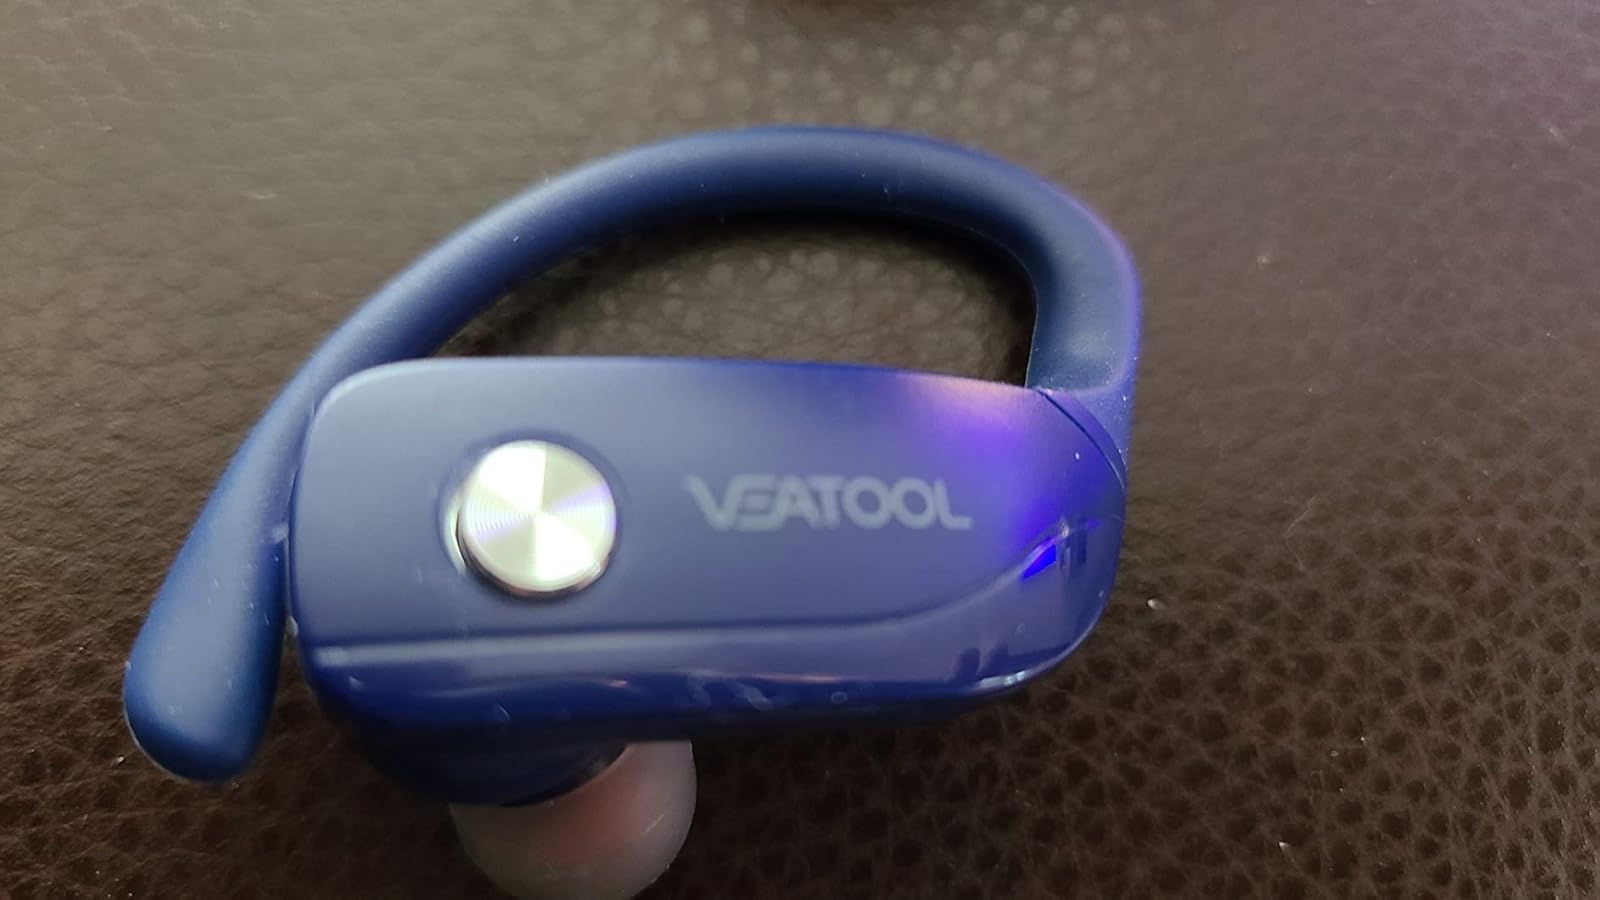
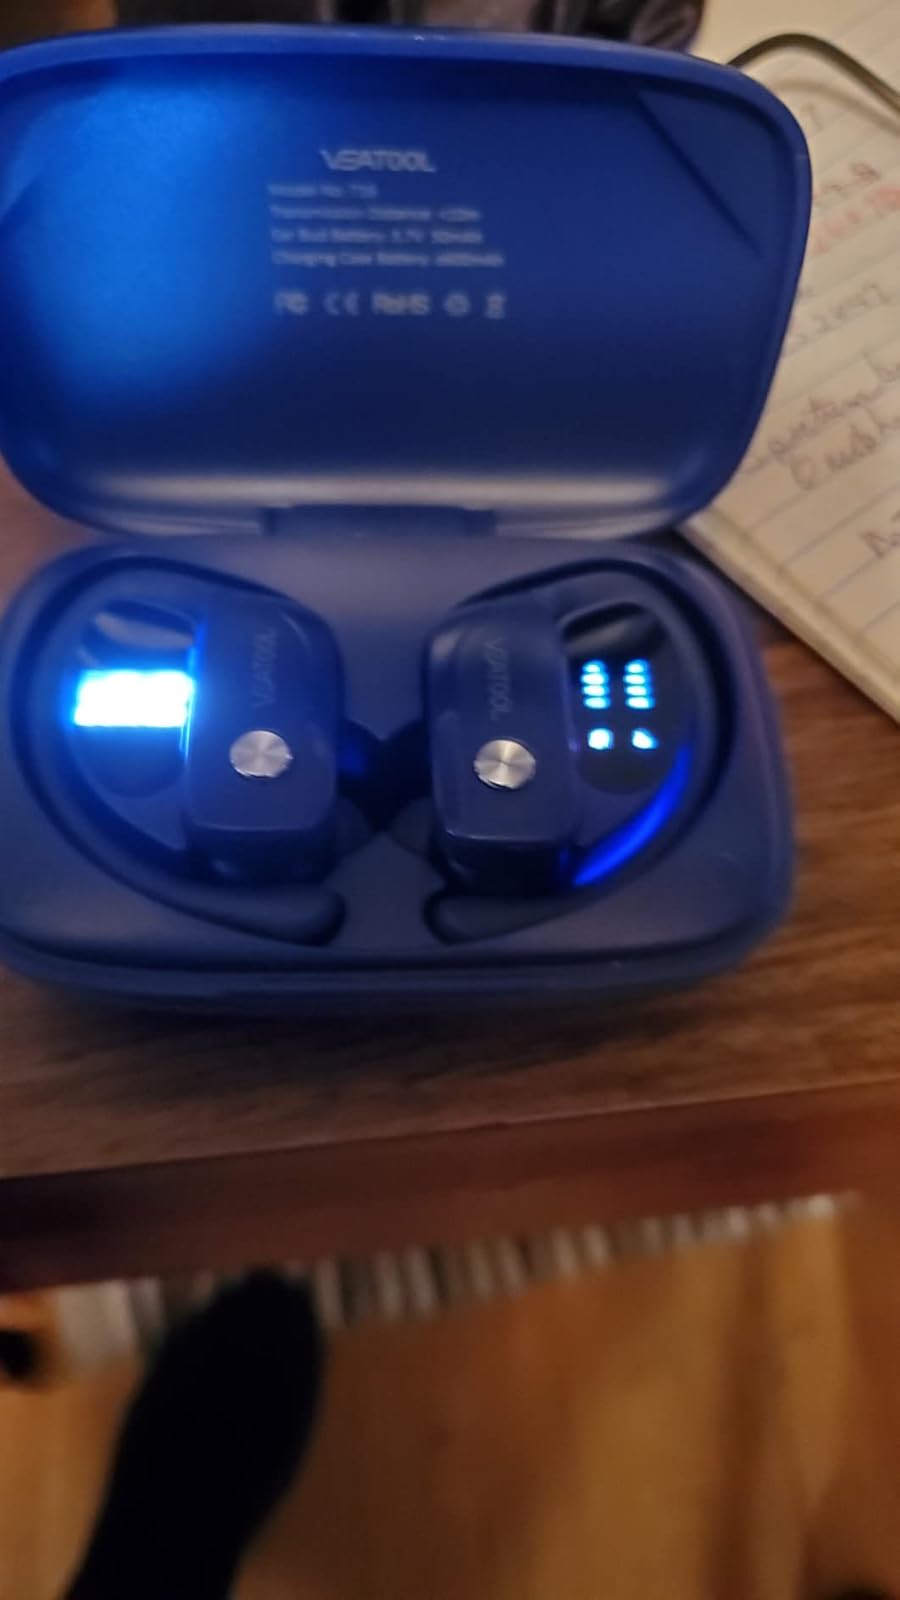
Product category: earbuds
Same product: yes